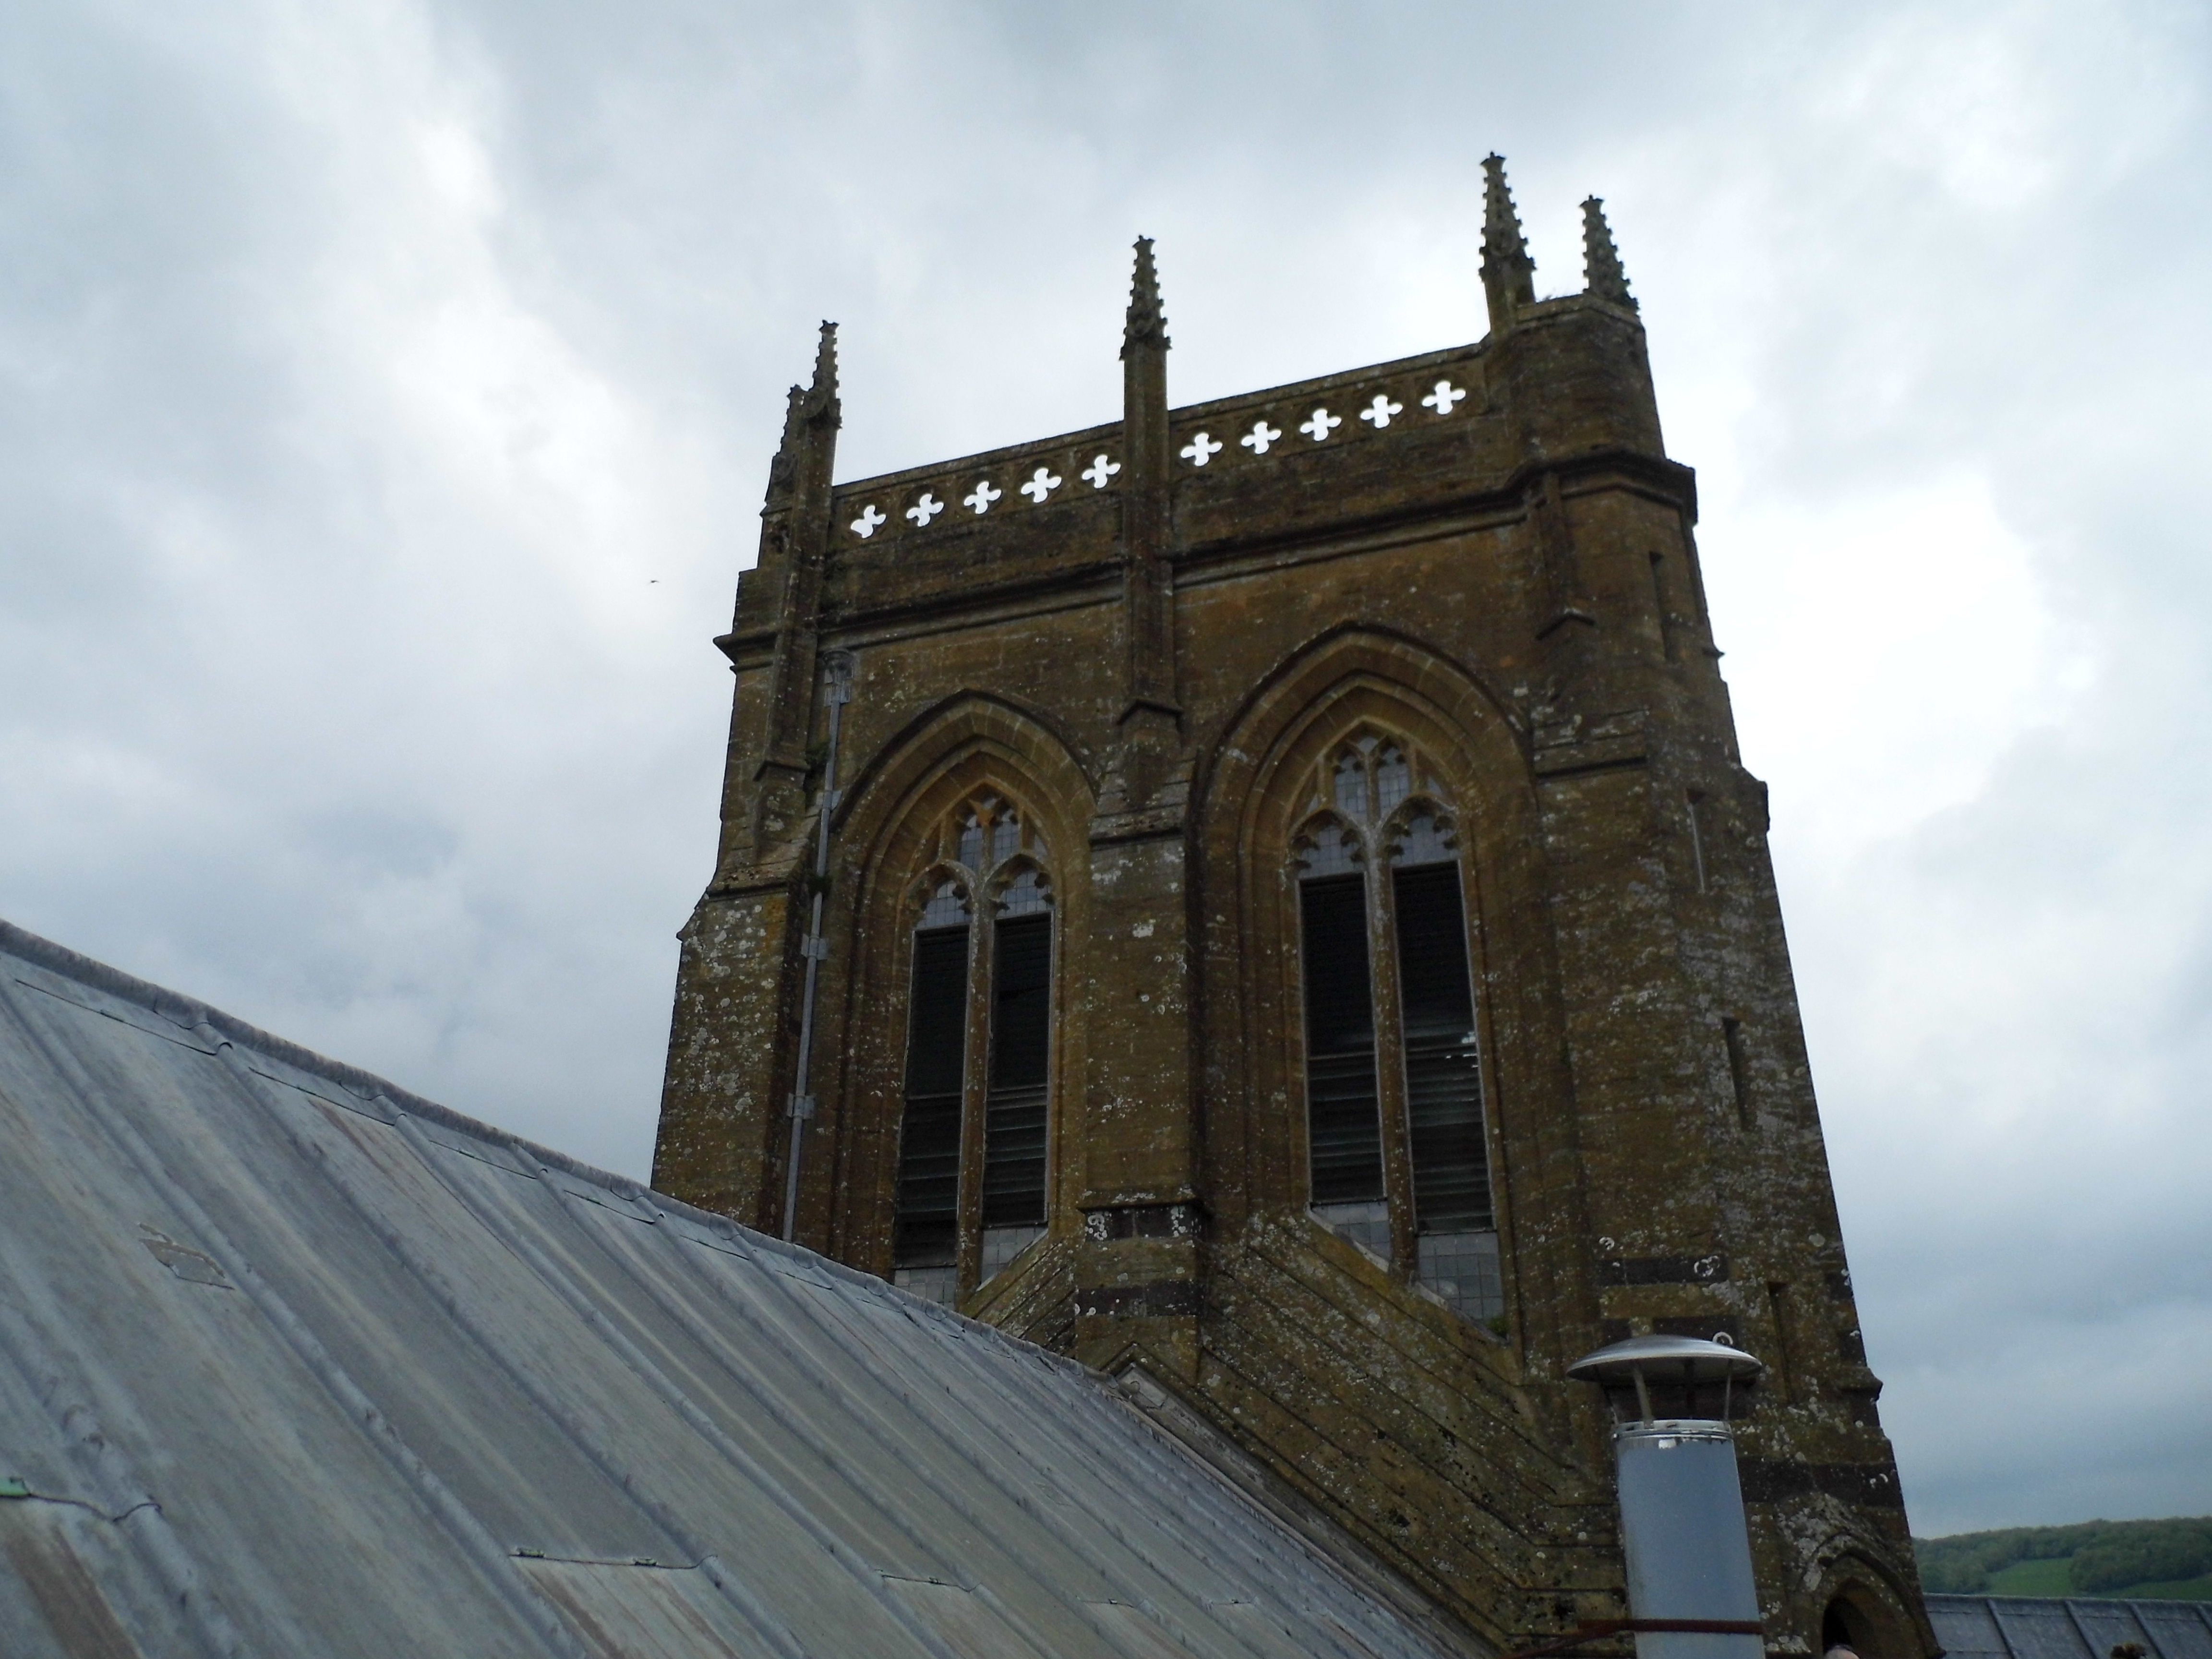
architecture, building, tower, landmark, church, cathedral, chapel, place of worship, bell tower, spire, steeple, monastery